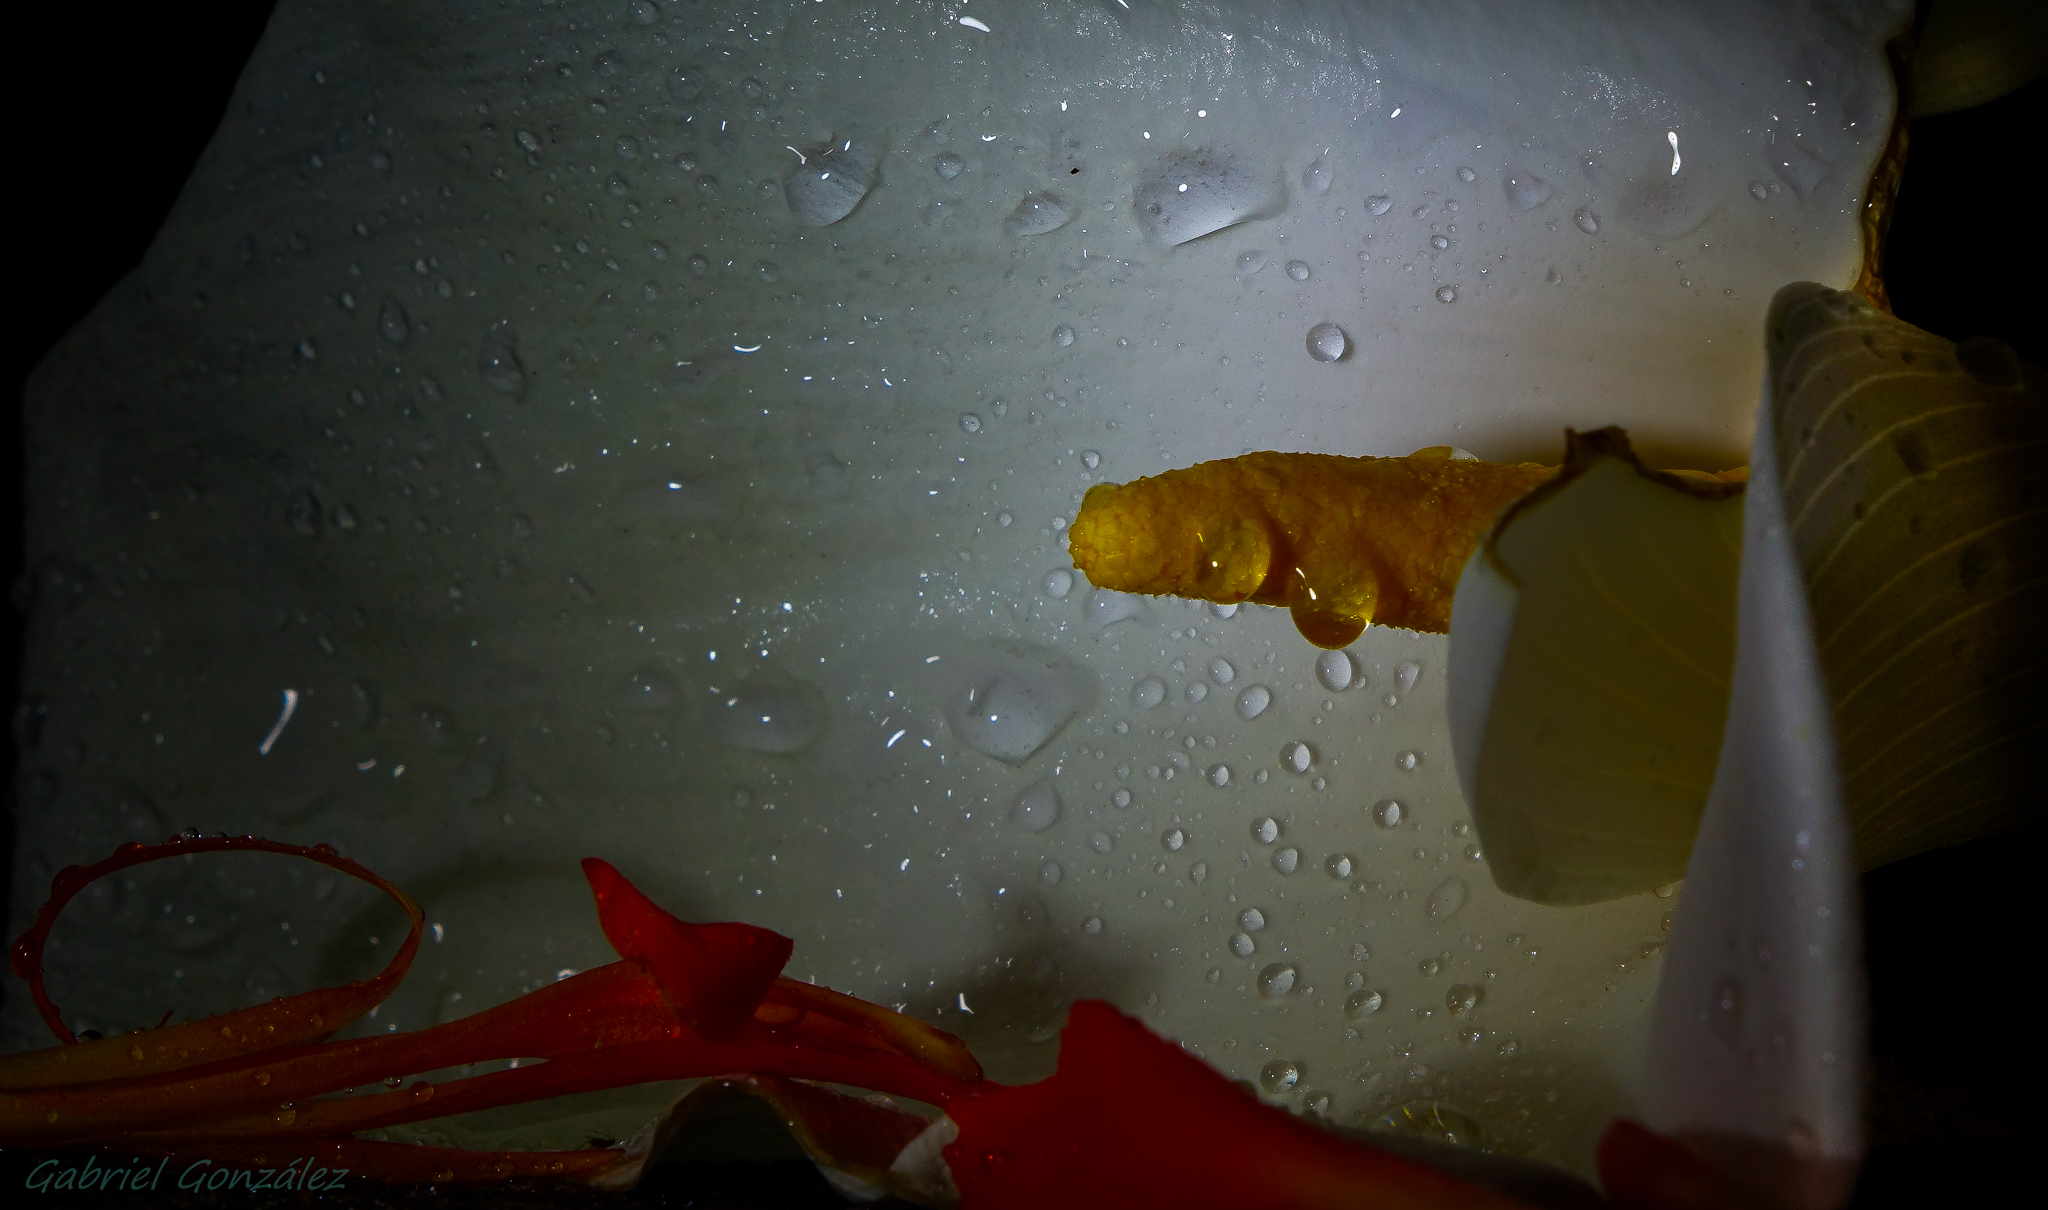
nature, light, leaf, reflection, red, color, macro, darkness, flowers, close up, naturaleza, flores, ggl1, gaby1, xovesphoto, sonyrx10, rx10, gphoto, gabrielcorua, xelodegalicia, macro photography